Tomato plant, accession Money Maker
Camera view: bottom (45 deg); turntable rotation: 90 degrees
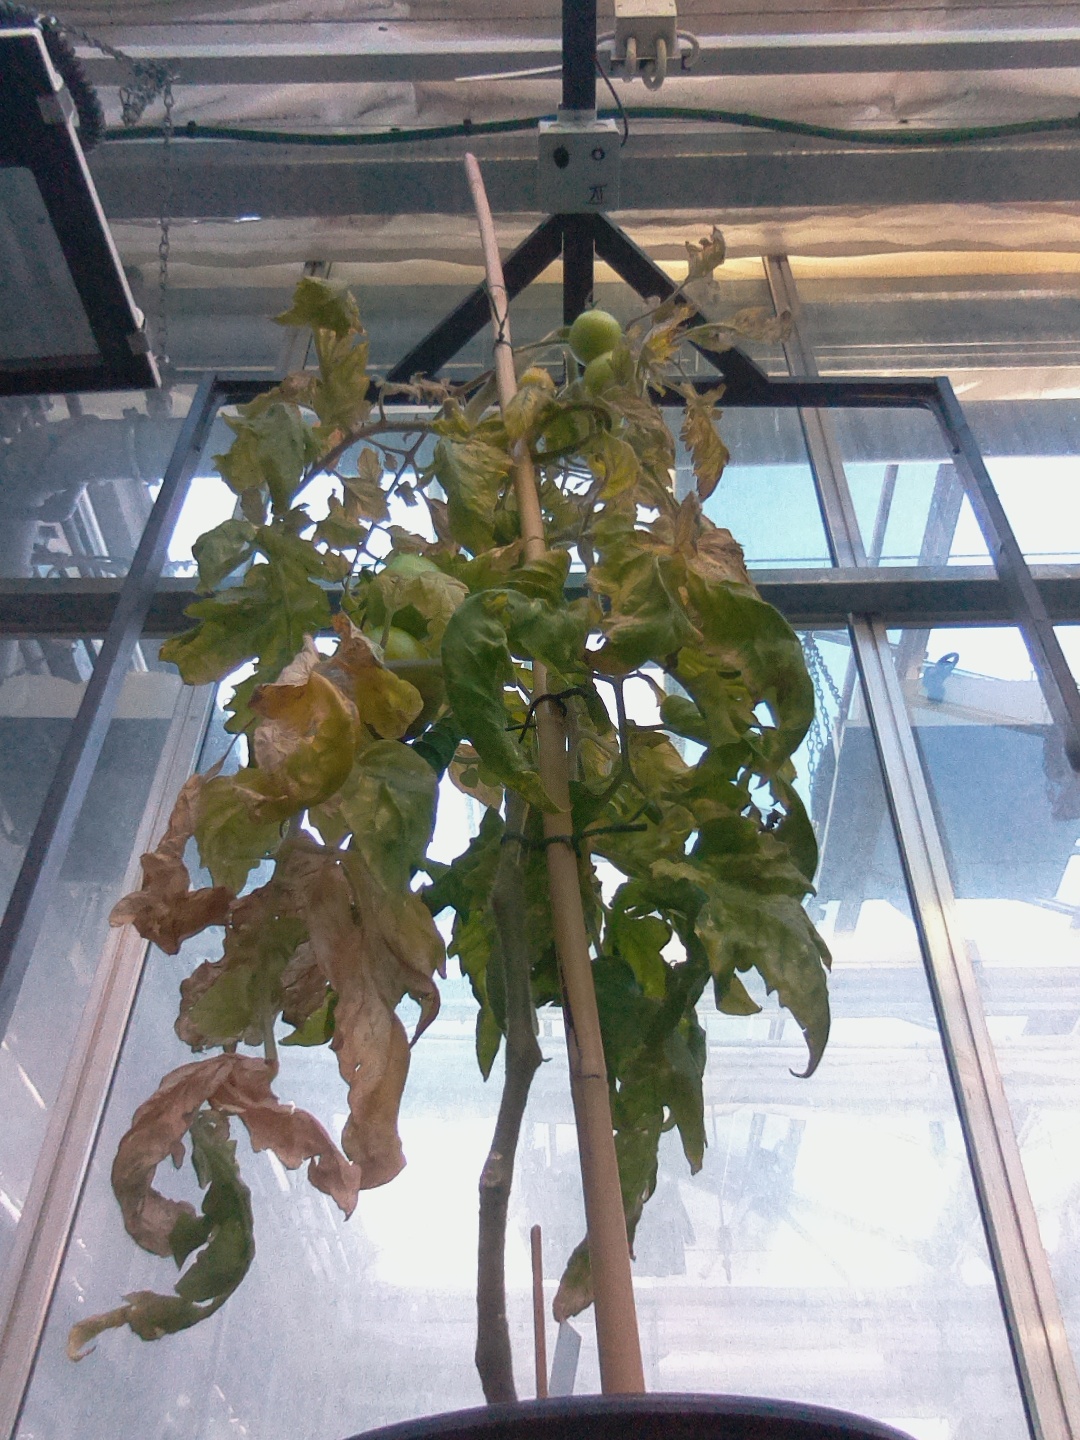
BBCH growth stage 80: fruits start showing typical ripe color (orange -> red)